Fiddens Wharf

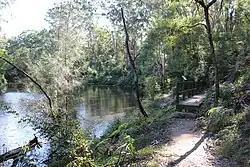
the site of Fiddens Wharf

Fiddens Wharf or Killara Wharf was a former wharf on the Lane Cove River in Sydney, Australia. Named after the convict Joseph Fidden, the wharf was primarily used for the transport of timber and supplies to and from Sydney in the 19th century. It is unknown whether the original structure was a conventional wharf, or a mooring place with lines connected to a metal ring secured in a nearby rock. Fiddens was one of the three main wharves on the river.